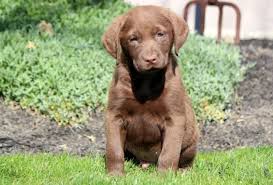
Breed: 215-n000075-Chesapeake_Bay_retriever